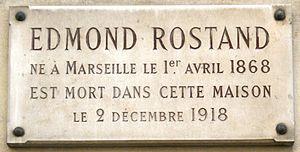
Plaque commémorative, 4 avenue de La Bourdonnais, Paris 7e. «
L’avenue de La Bourdonnais est située à Paris dans le 7ᵉ arrondissement, dans le quartier du Gros-Caillou.